North Russia intervention

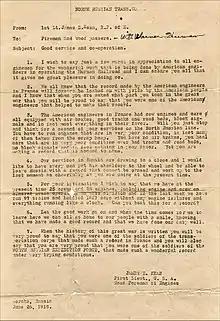

"White Russian" forces included the Northern Army (previously the army of Alexander Kerensky's provisional Russian government, led by General Evgenii Miller)